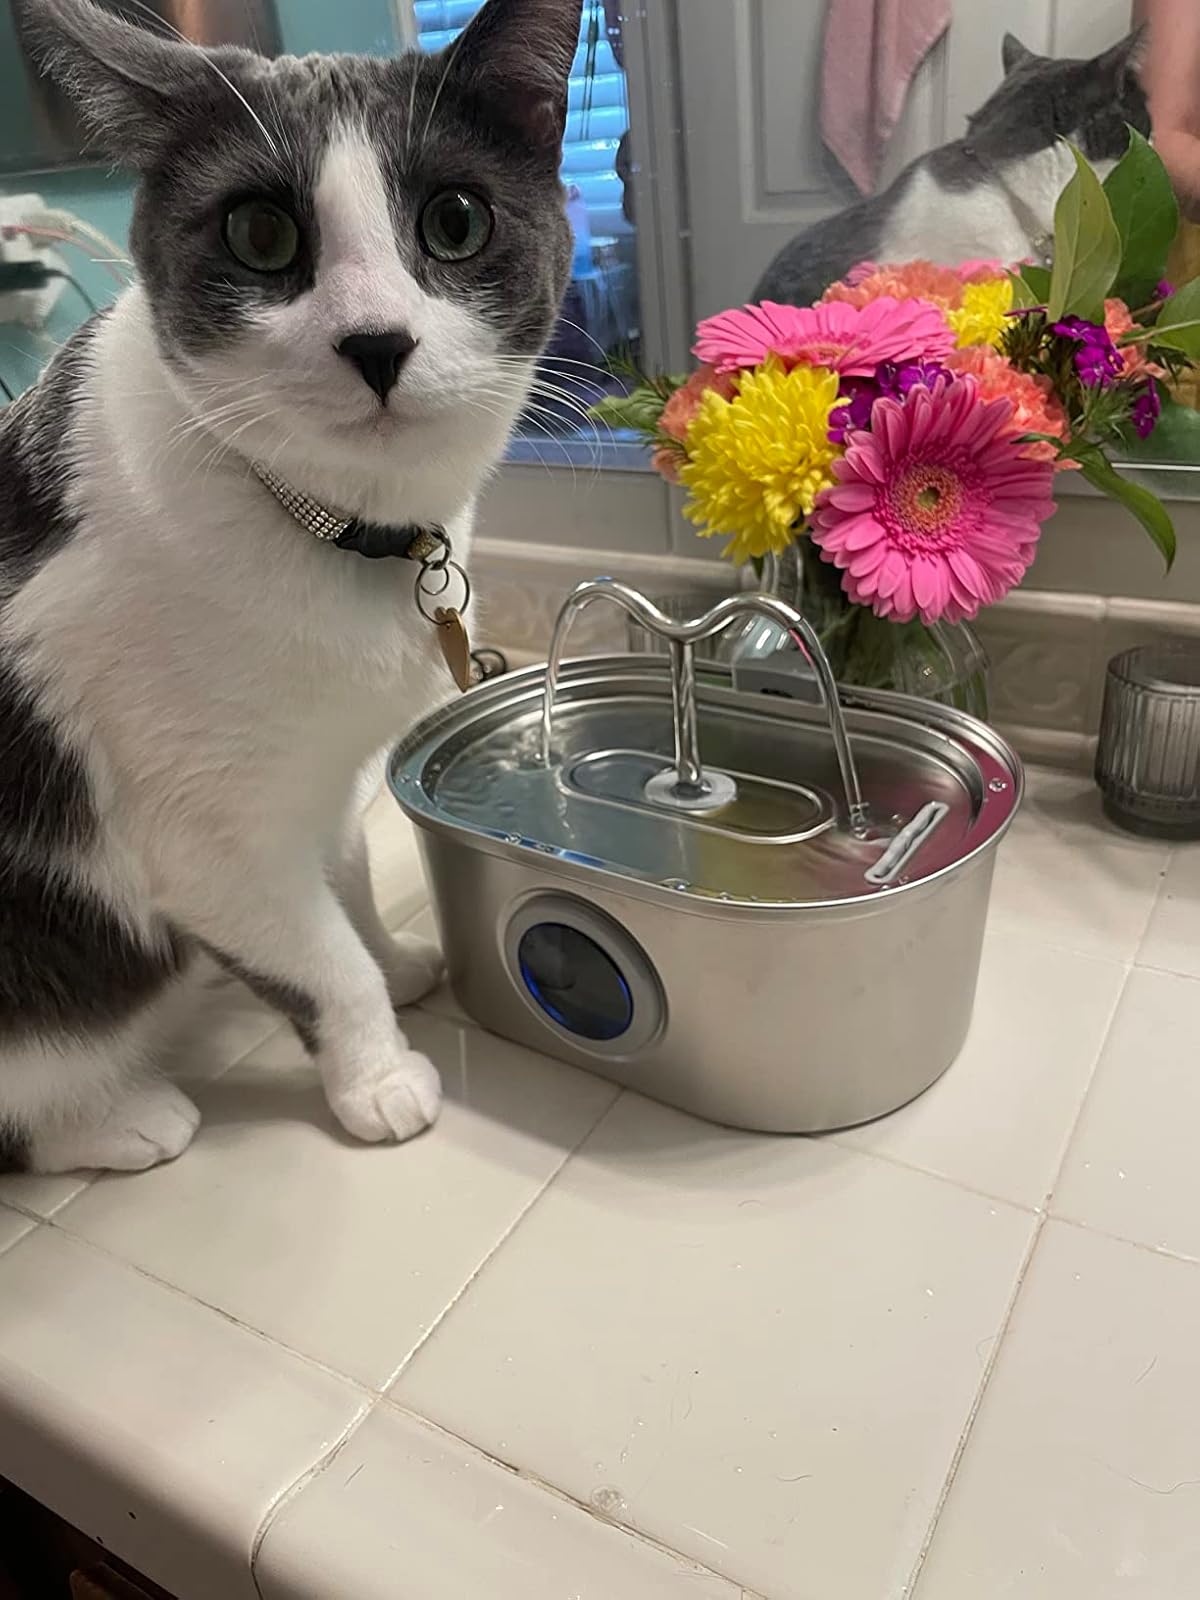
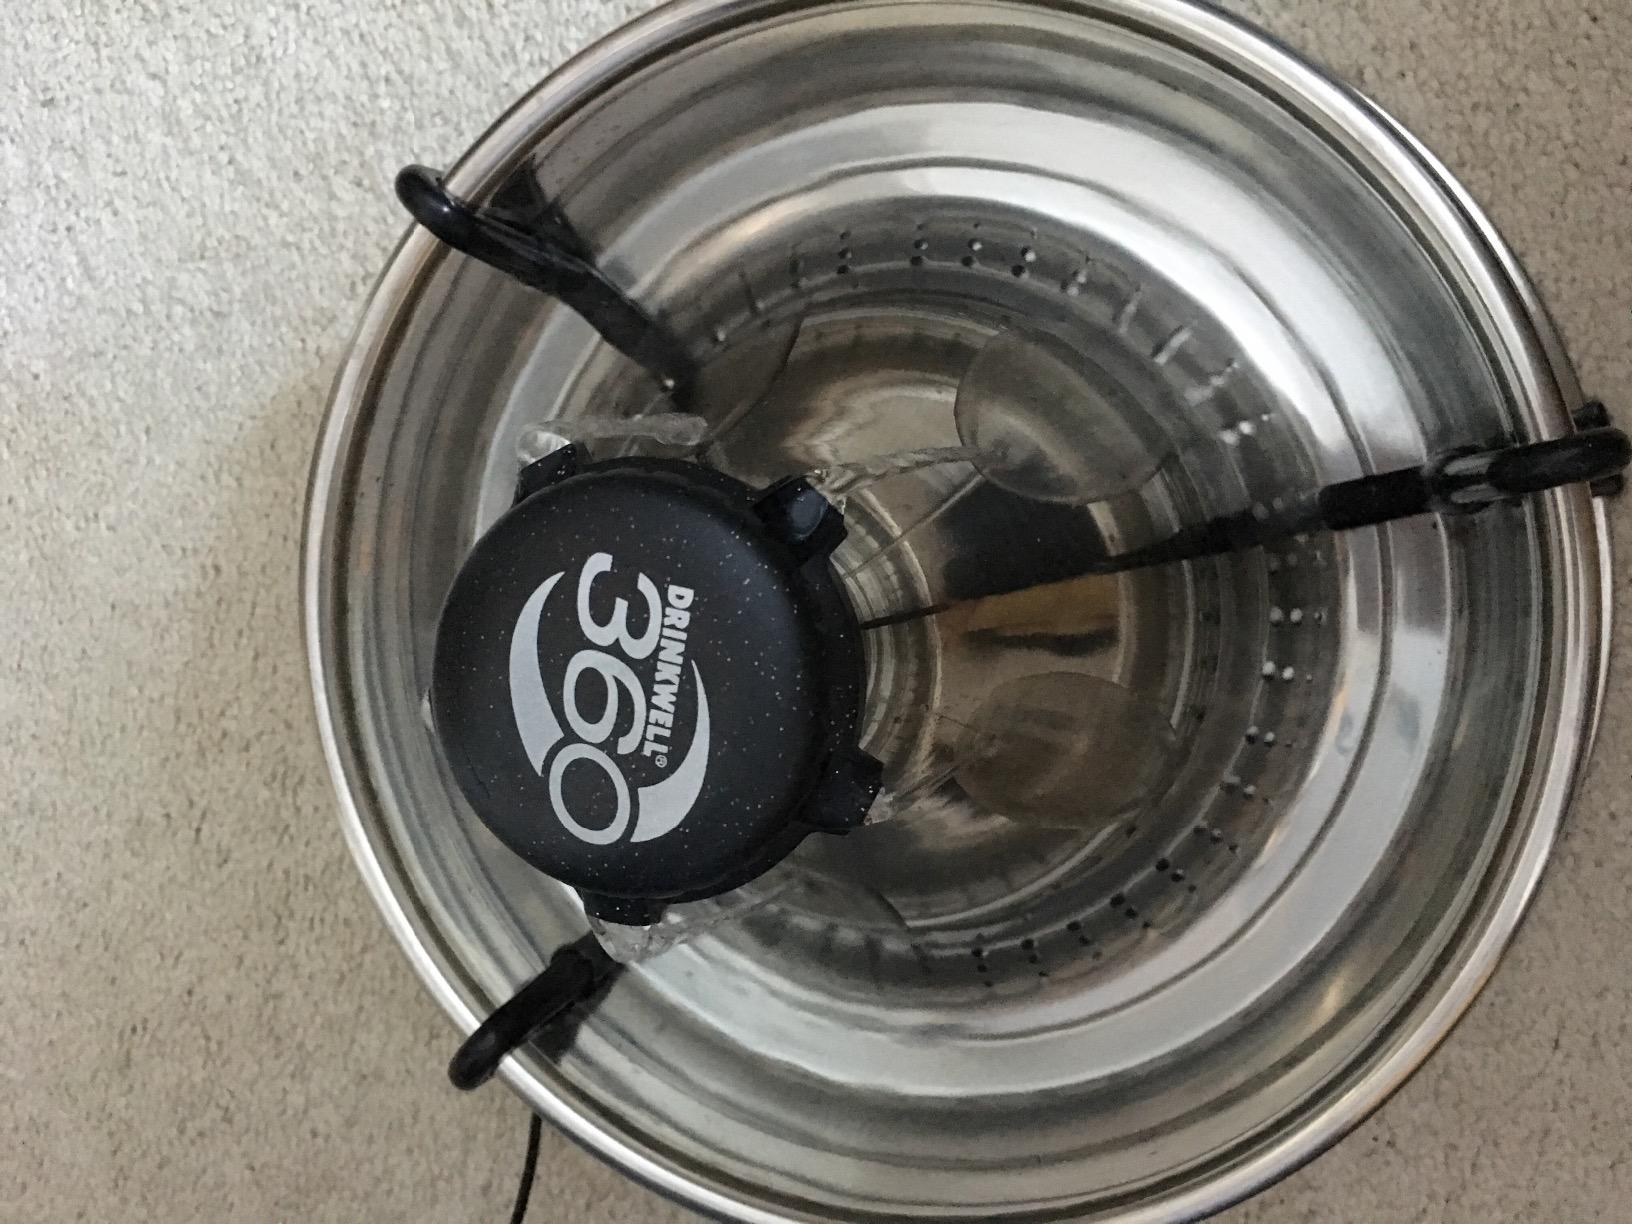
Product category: items_bowl
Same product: no